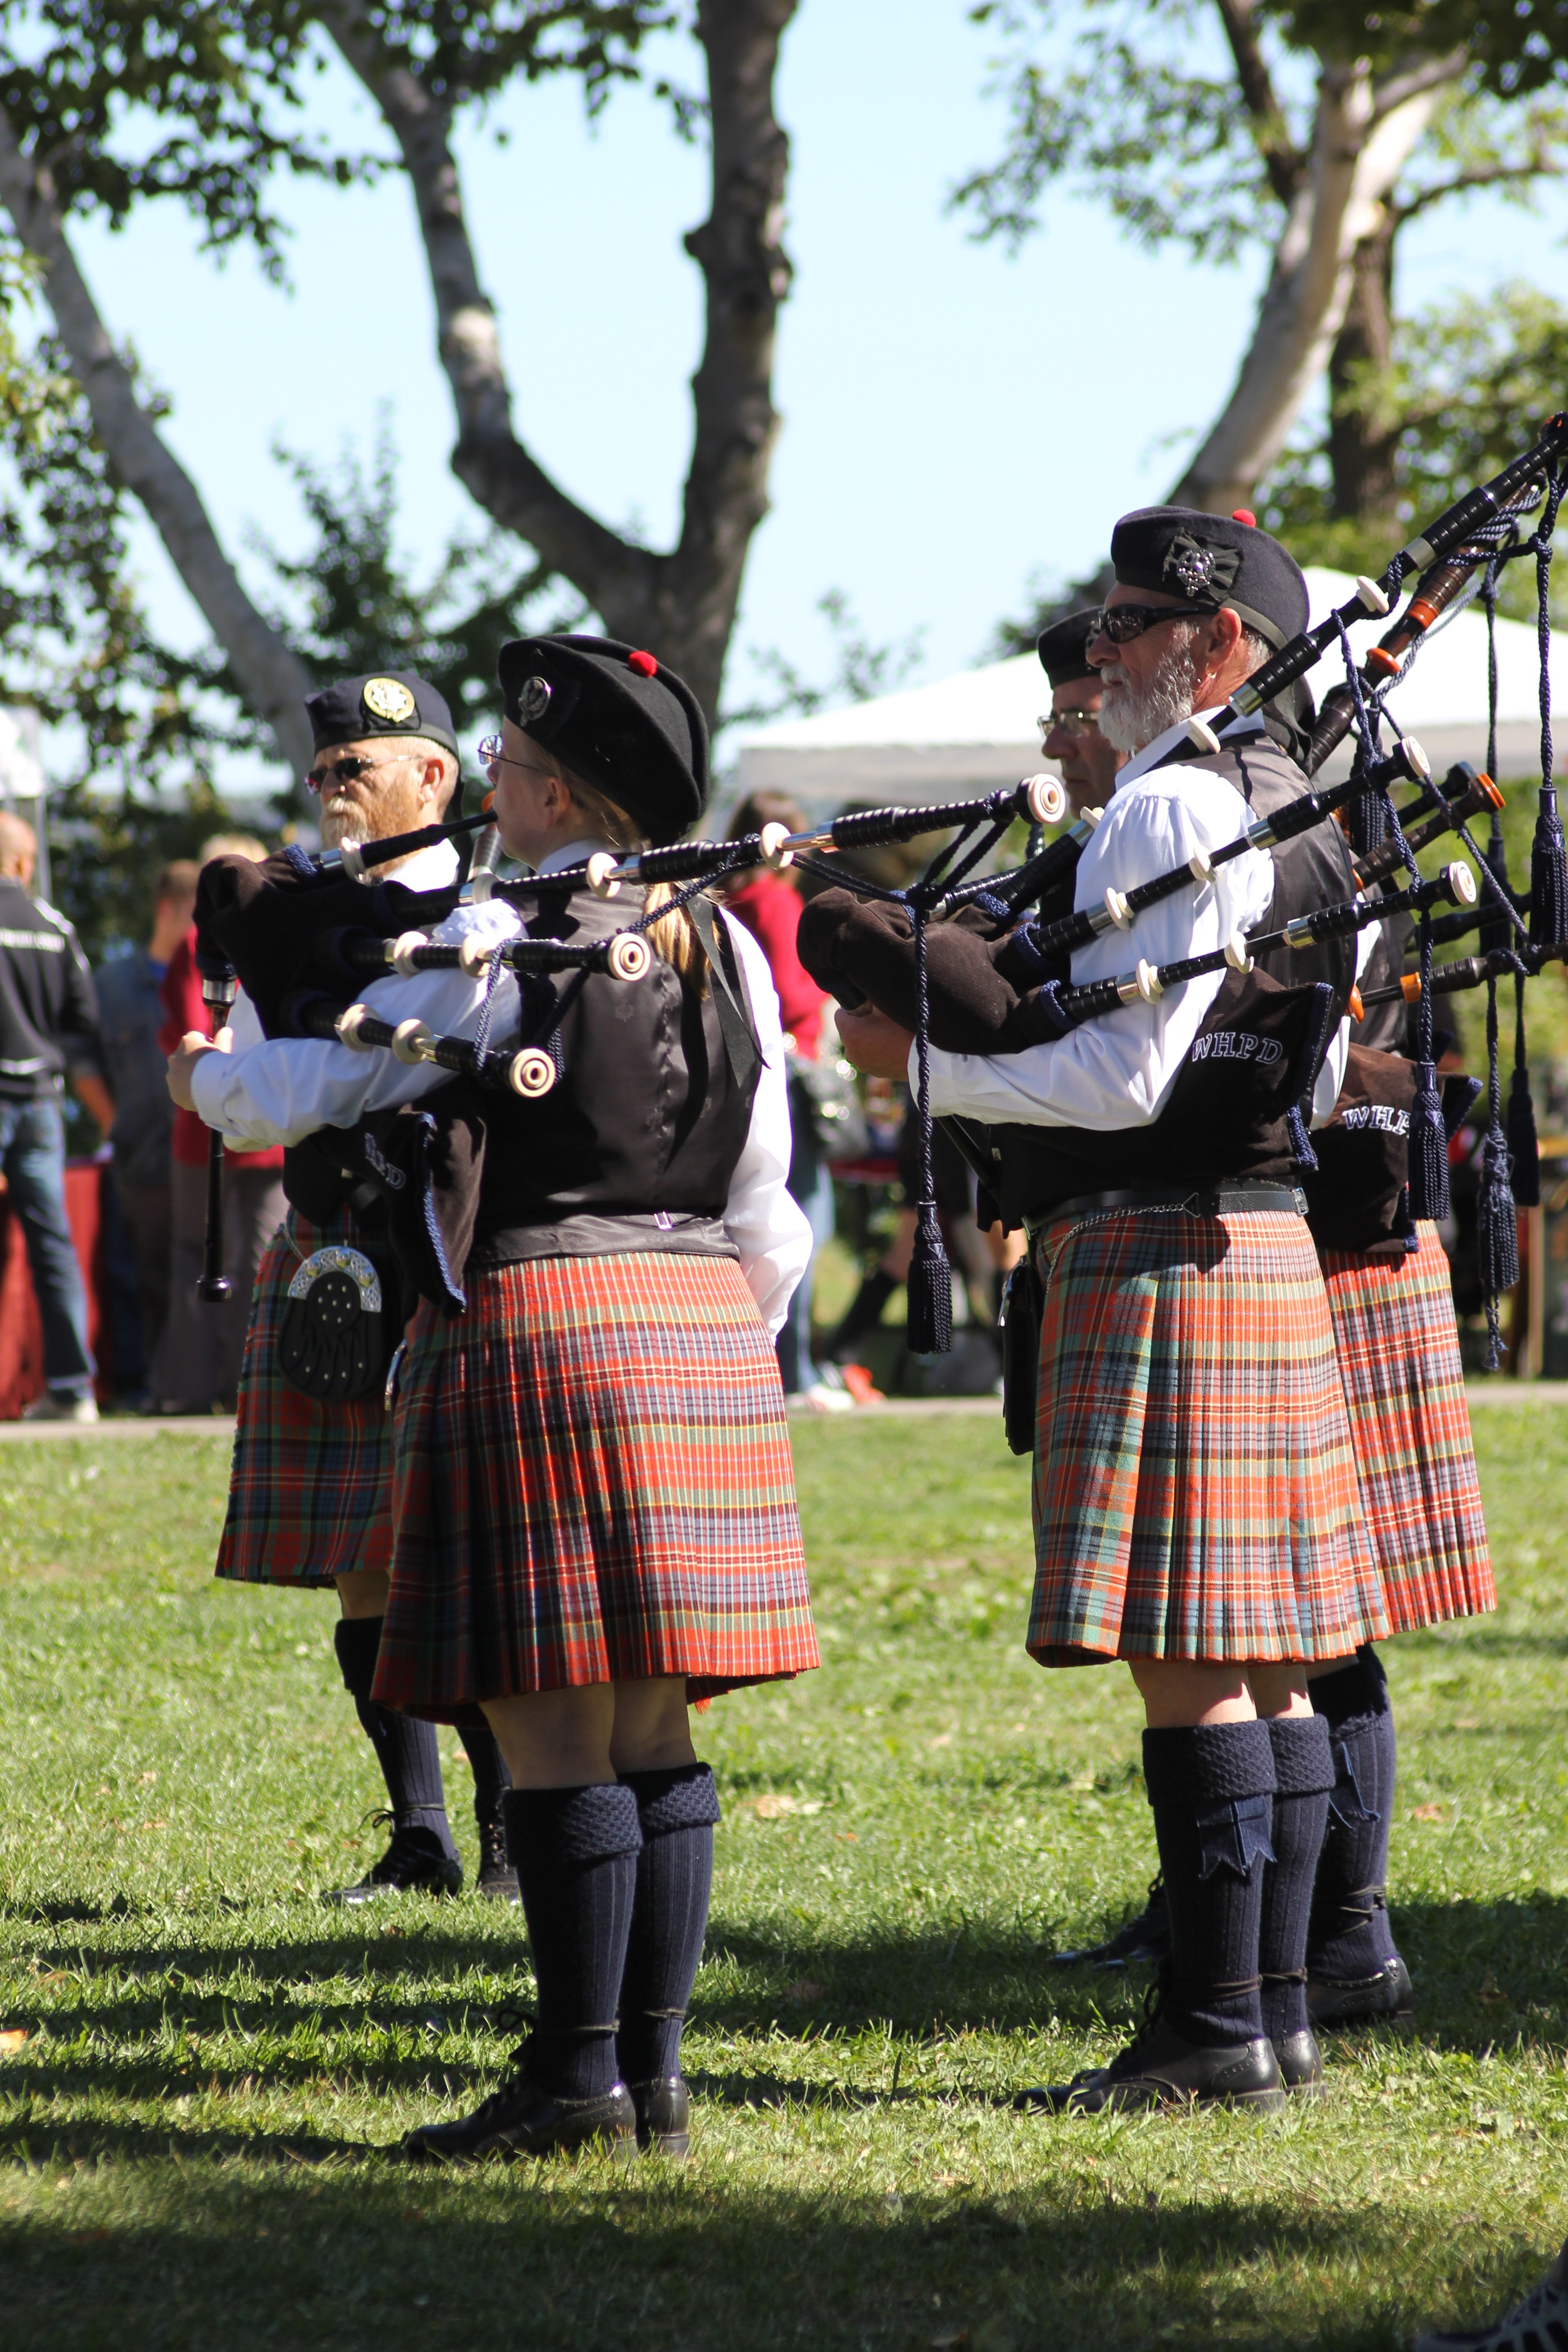
person, music, people, musician, clothing, musical instrument, festival, history, scotland, scottish, tradition, costume, middle ages, entertainment, scot, marching, bagpipes, kilt, weight training, hand drum, bagpipers